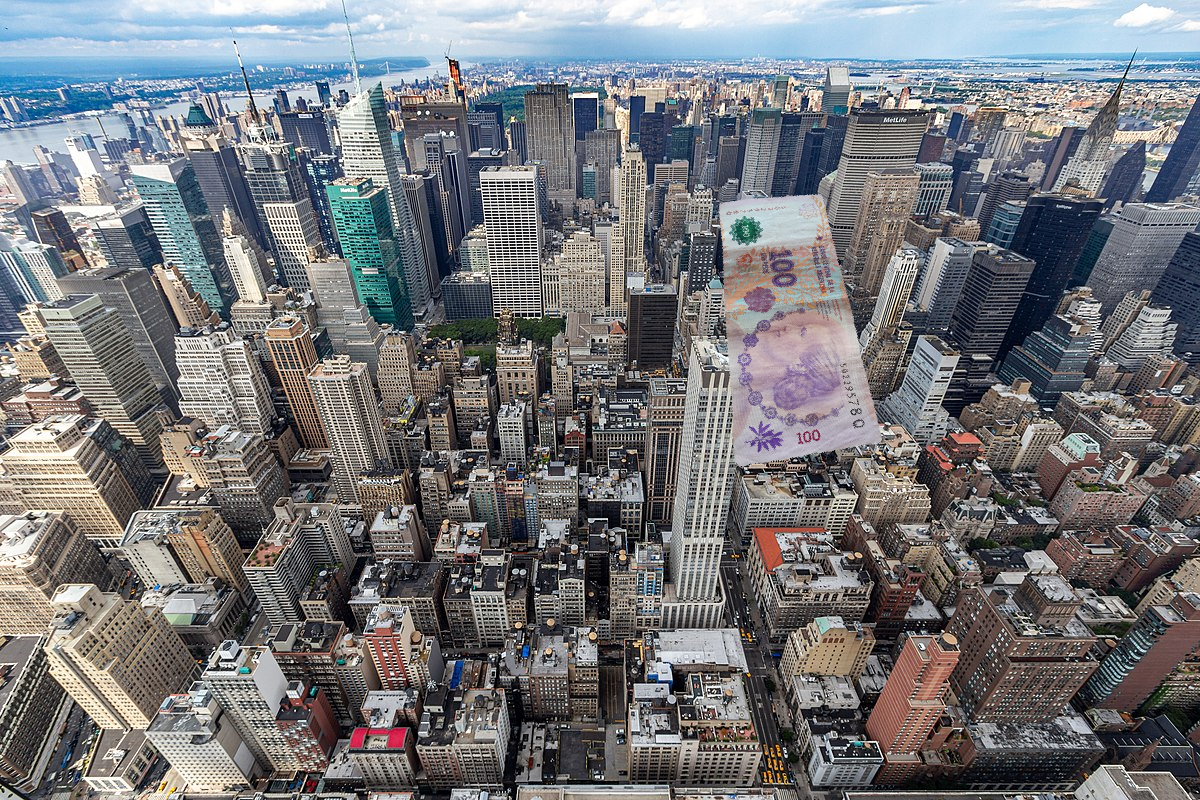
Denominación: 100